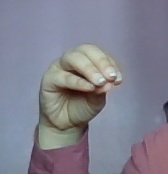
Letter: ha